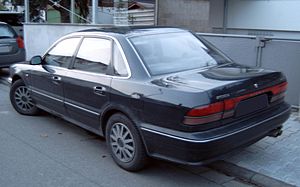
Mitsubishi Sigma / Historie
Mitsubishi Sigma var en øvre mellemklassebil fremstillet af Mitsubishi Motors mellem december 1990 og juli 1996. Modellen var søstermodel til Mitsubishi Diamante, hvor Sigma var en normal sedan mens Diamante var en såkaldt hardtop på amerikansk vis med rammeløse sideruder. En lignende kombination havde tidligere fandtes med Galant E10 og Sapporo E16. Modellerne Sigma og Diamante blev solgt sideløbende med hinanden i Japan. I Nordamerika blev kun Diamante markedsført, og i Europa kun Sigma.